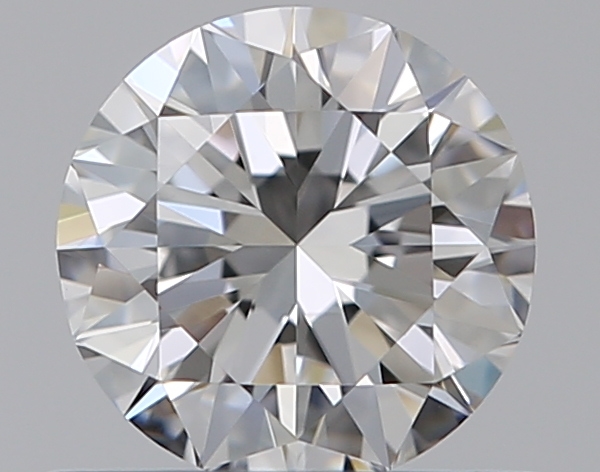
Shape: round
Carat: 0.5
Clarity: VVS2
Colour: F
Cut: EX
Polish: EX
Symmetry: VG
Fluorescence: N
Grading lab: GIA
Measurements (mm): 5.02 x 5.08 x 3.12